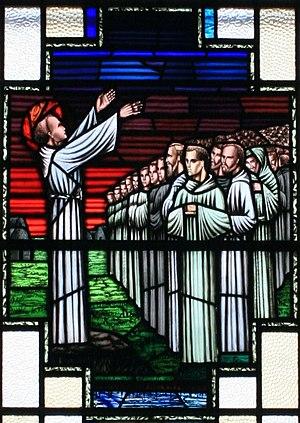
Finien ou Finnian de Clonard est un moine irlandais né vers 470 et mort en 549 ou 552 lors d'une épidémie de peste. Considéré comme saint, il est fêté le 12 décembre sans doute le jour de son obit.